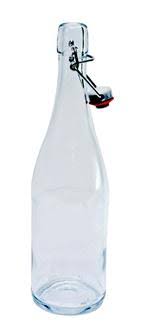
Label: glass